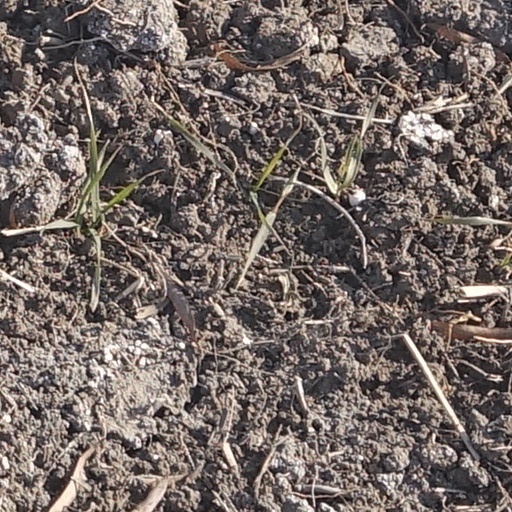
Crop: wheat